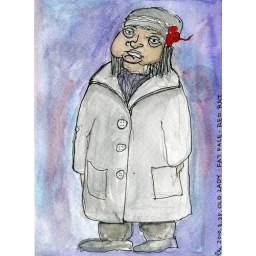
An old lady i saw in tram. And there was a red rat on her hat as decoration.